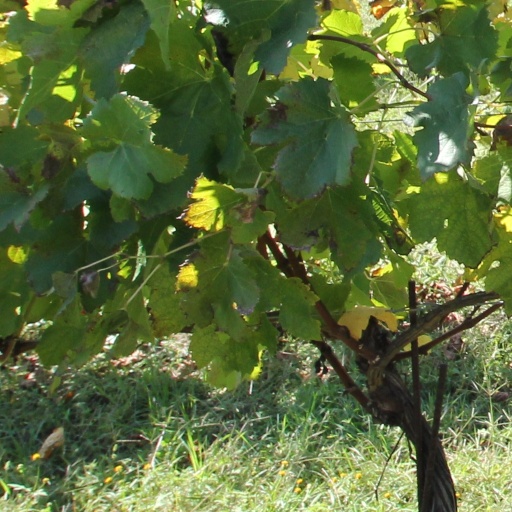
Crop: grape